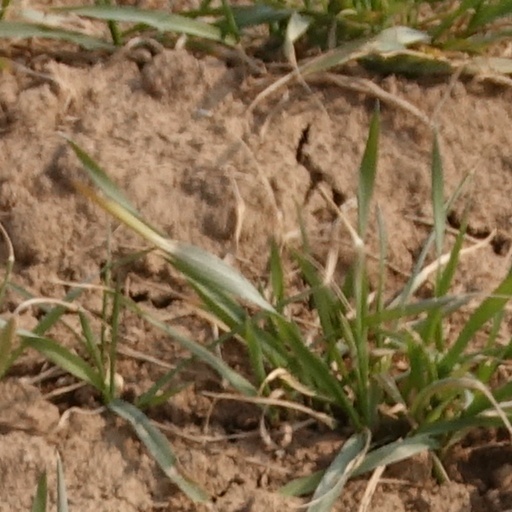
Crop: wheat